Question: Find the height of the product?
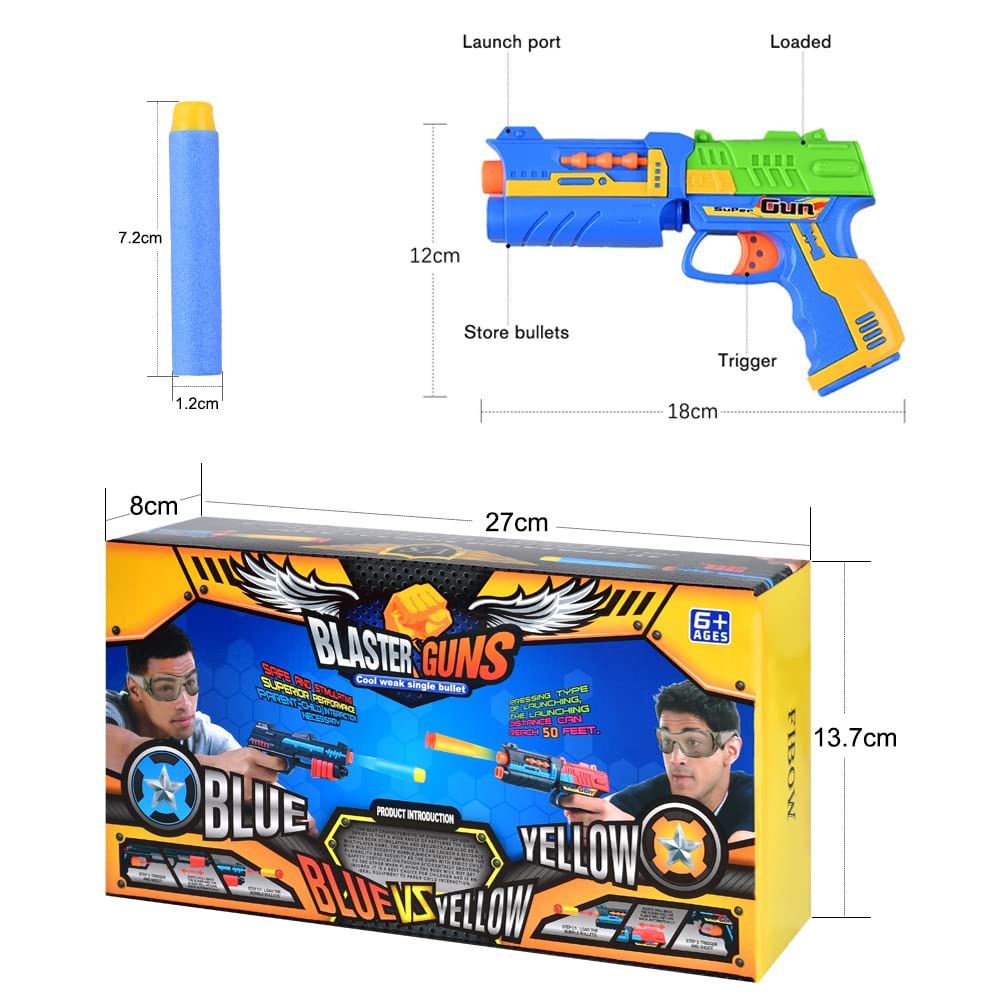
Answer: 13.7 centimetre